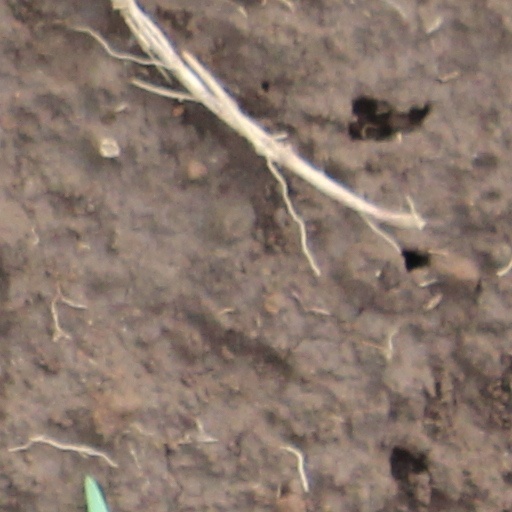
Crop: wheat